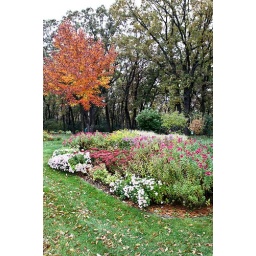
October flowers in Minnesota lake country